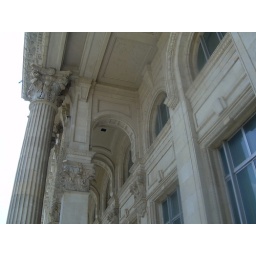
The columns, archways, and windows of Bucharest's Palace of Parliament - the second largest building in the world. July 4th.